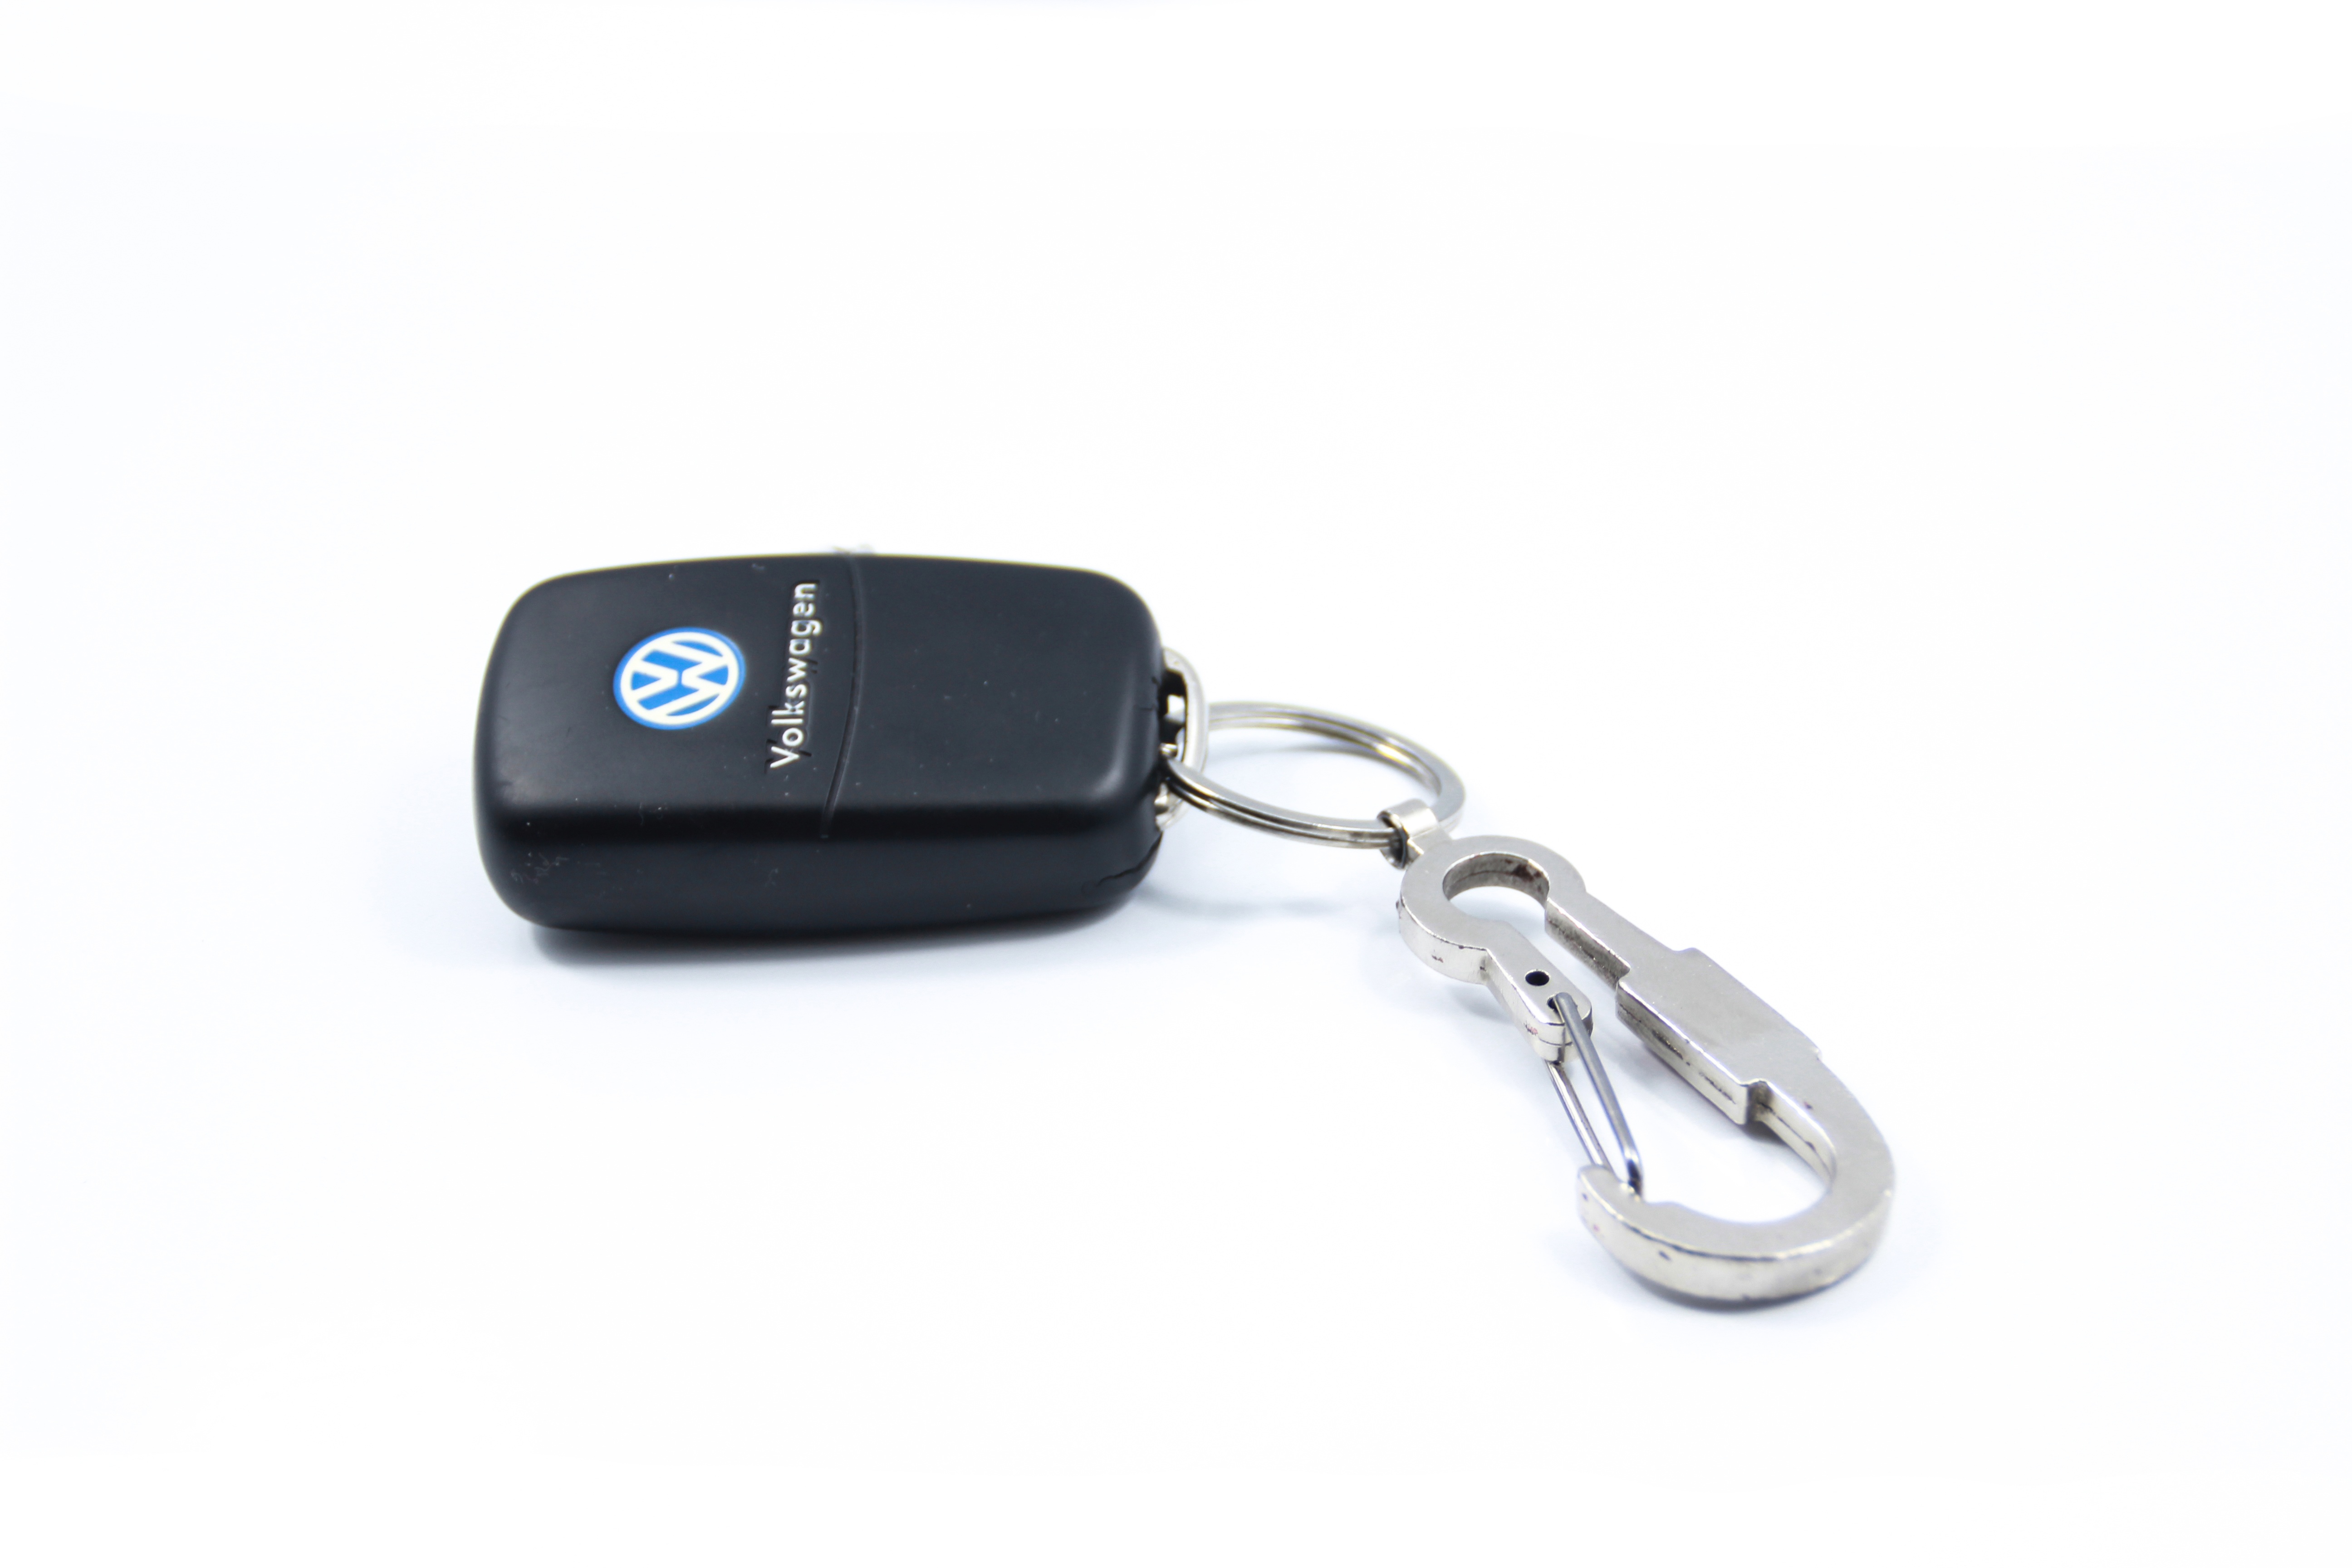
volkswagen, key, keychain, keyring, free image